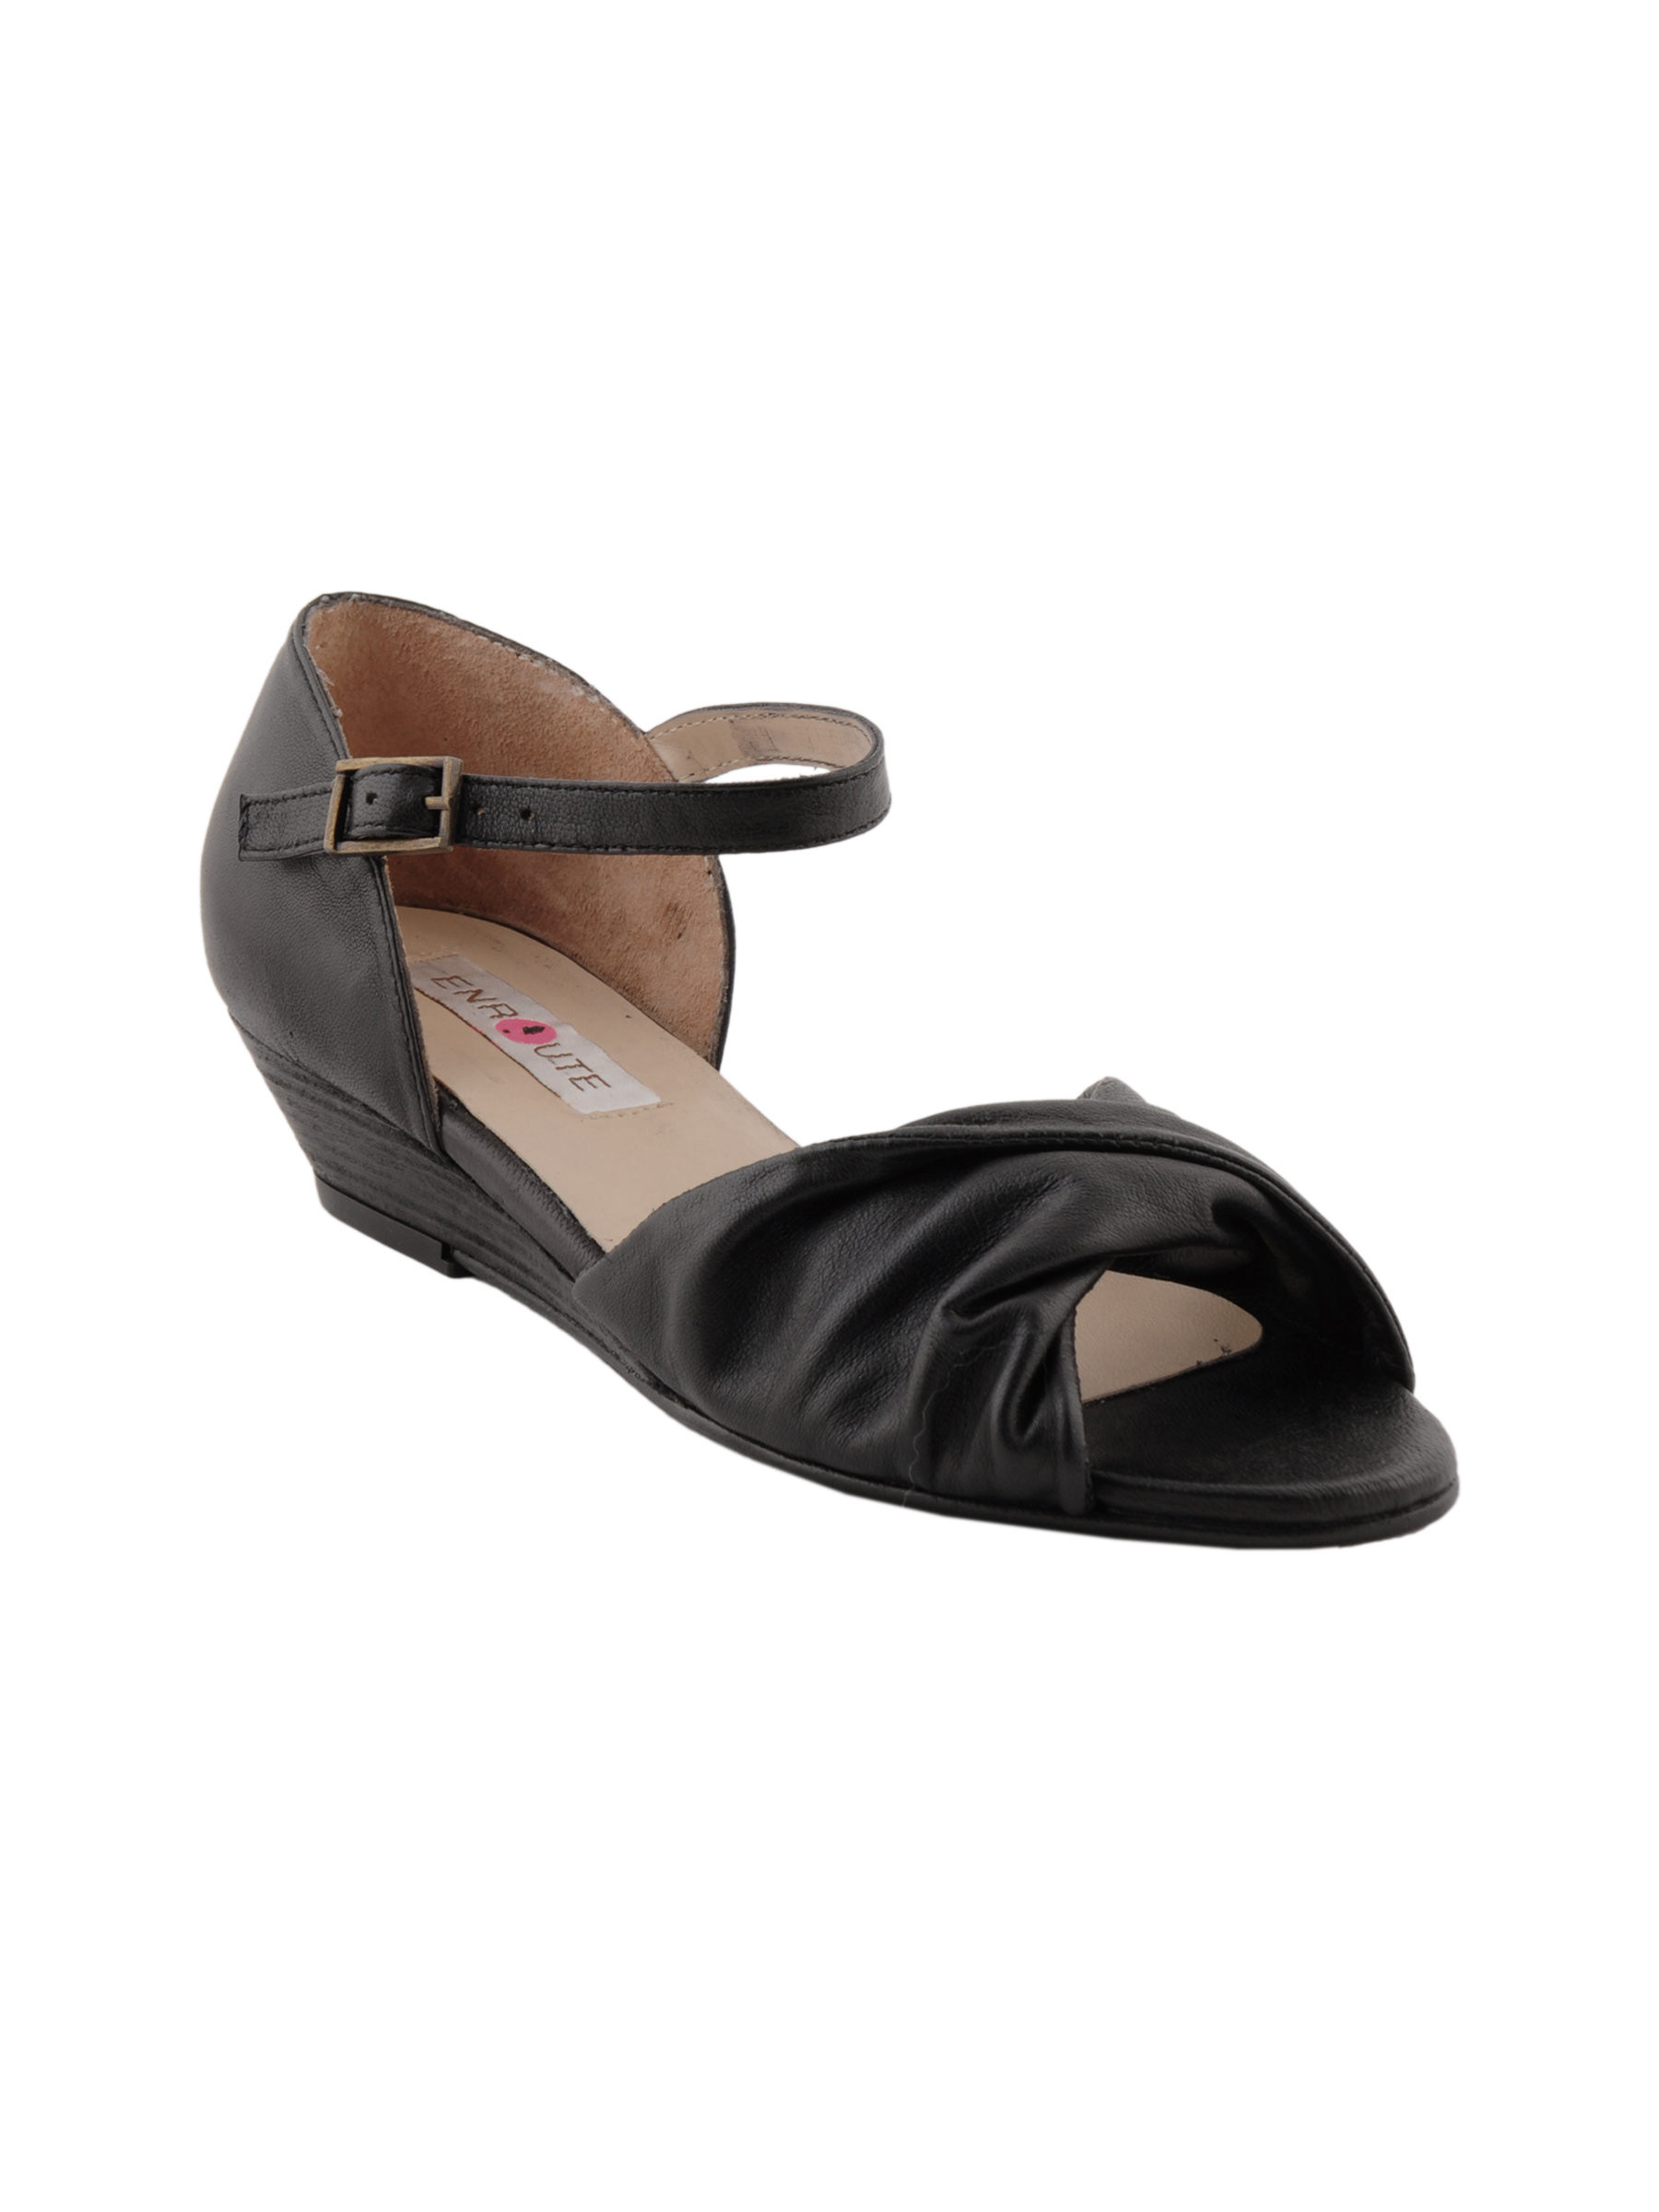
Enroute Women Casual Black Flats
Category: Footwear / Shoes / Heels
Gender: Women
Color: Black
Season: Summer 2012
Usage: Casual